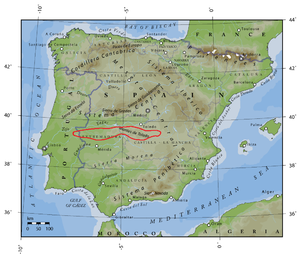
Les monts de Tolède sont une chaîne de montagne du centre de la péninsule Ibérique. Ils abritent le parc national de Cabañeros.